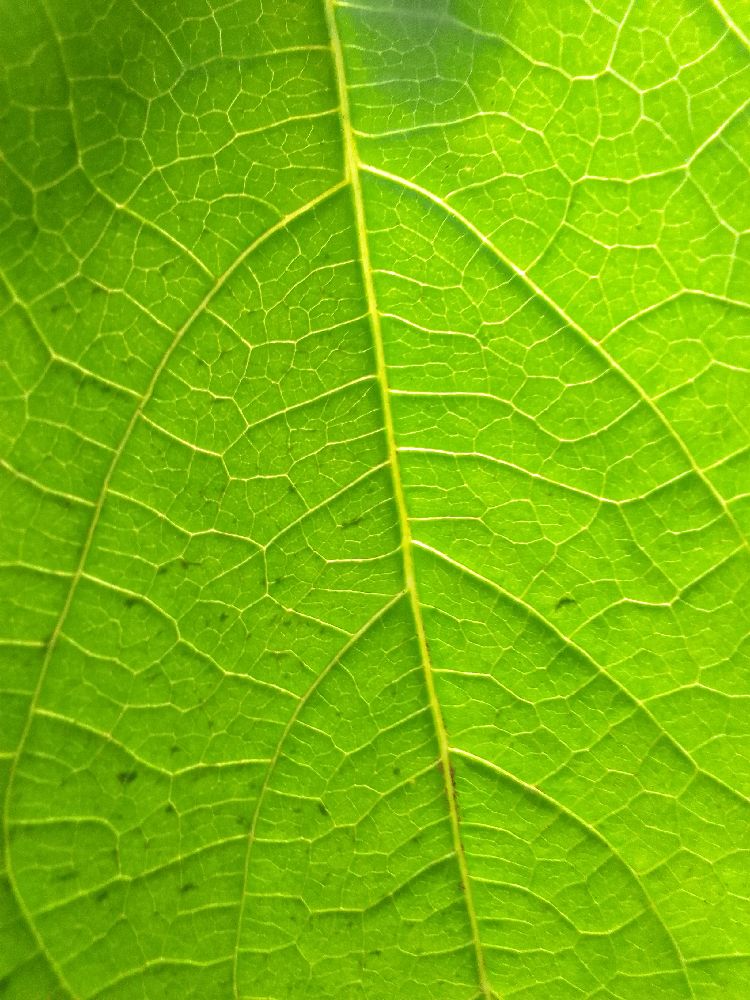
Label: healthy